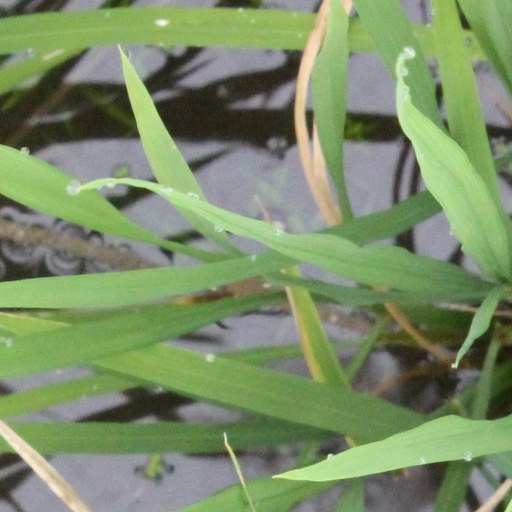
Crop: rice